IPhone 5

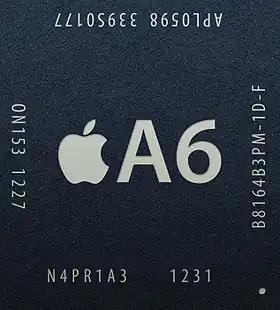
Apple's A6 chip is 22% smaller than the Apple A5 and consumes less power.

Techcrunch reported that the sold out twenty times faster than the 4 and 4s models. Apple said that they were "blown away by the customer response". Phil Schiller, Apple's vice-president of worldwide marketing, said that over two million orders had been received in the first 24 hours. AT&T said that the was the fastest-selling iPhone the company had ever offered, selling over five million units on launch weekend and exceeding the supply available. The release and sale of the iPhone 5 has also slowed down the growth of Android according to market share reports released by Kantar Worldpanel ComTech. During the first 16 days after the phone's initial release it comprised over 20% of all phones sold in that period.